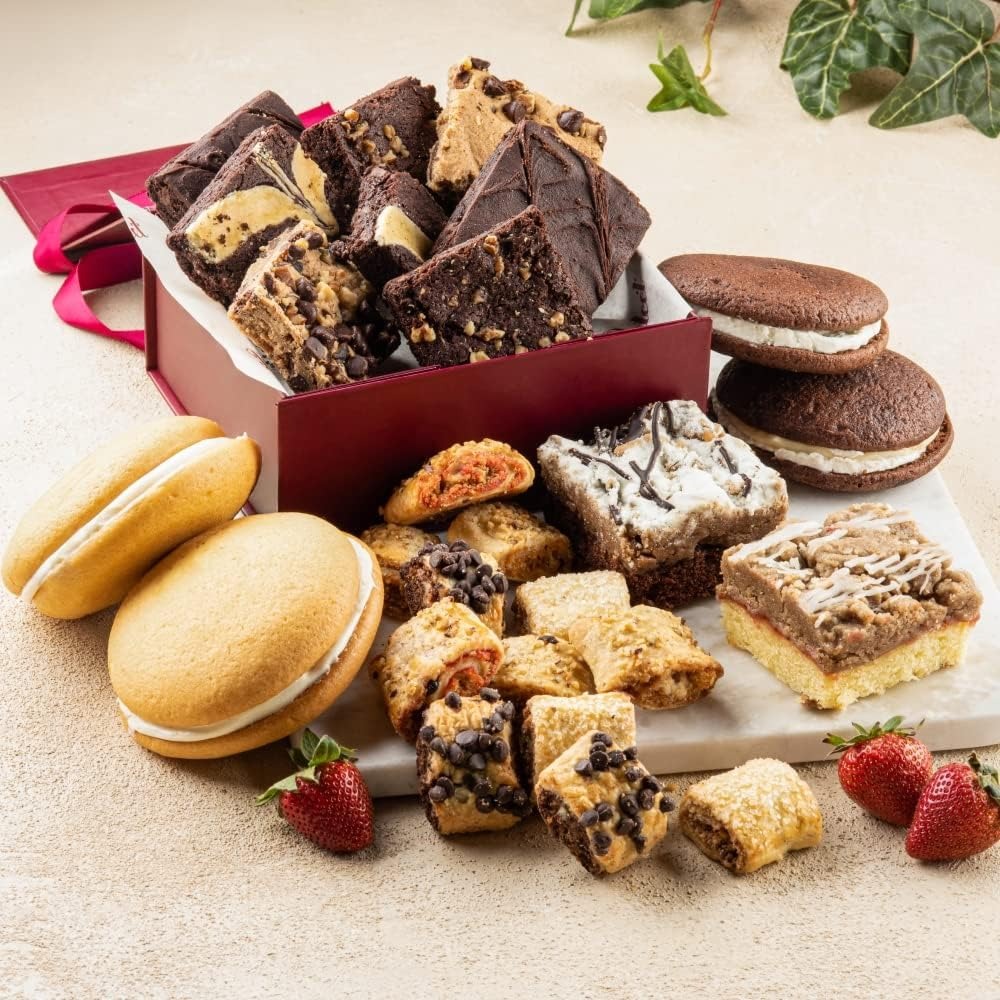
Item Name: Dulcet Gift Baskets Grand Signature Bakery Gift Basket Filled it with Fresh Baked Treats Great Gift for the holidays Ideal for Him, Her, Men, Woman, Family Parties, Corporate Clients and coworkers
Bullet Point 1: FESTIVE DELCTABELS: Dulcet's Grand Signature Gift Box includes: 2 Chocolate Whoopie Pies, 2 Lemon Whoopie Pies, 8 Assorted Brownies-flavors include: Chocolate Chip Blondie, Chocolate Fudge, Chocolate Cheese, and/or walnut, 1 Raspberry Crumb Cake,1 Chocolate Crumb Cake, 1 Lb. Assorted Rugelah-flavors include: Raspberry, Chocolate Chip, Cinnamon Sugar, and/or Apricot.
Bullet Point 2: DRESSED TO IMPRESS: Our beautifully presented box is guaranteed to leave an everlasting impression. Bursting with savory flavors, each of the fragrant little treats in this gift package will score a direct hit to anyone’s sweet spot! Everyone’s face will be brimming with joy as they untie the Dulcet ribbon and discover the scrumptious treat within the package.
Bullet Point 3: FOR ALL OCCASIONS: Sympathy, Thank you, and birthday gifts, Dulcet Gift basket is a great gift fit for every shopper’s gift list. It’s brimming with an array of Dulcets Customers Beloved flavors, including Fresh Baked Rugelah, Fudge Brownies, Delightful Whoopie Pies, arranged in a mouth-watering combination for unlimited occasions.
Bullet Point 4: FRESHNESS: Our goal is to bring you the very best in design. Each Dulcet pastry is individually wrapped to ensure the utmost freshness. All of our amazing pastries. We have the right to change Products and Flavors upon availability for equal valued products.
Bullet Point 5: SATISFACTION: We love our present basket so much, and we're sure you will feel the same. If, for any reason, you or your recipient aren't fully satisfied with our products, we'll be there for you! What are you waiting for? Buy us with confidence!
Value: 1.0
Unit: Count

Price: 99.95